Speechless (Lady Gaga song)

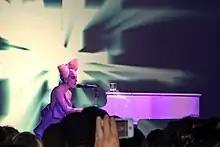
A picture of Lady Gaga on a piano

Initial reviews of "Speechless" were mixed. Among others, Ed Power of "Hot Press" and Brian Linder of "IGN" reviewed it positively. Power called it a "straight up glam stomper". Linder thought in "Speechless", Gaga introduces a rare moment of subtlety on "The Fame Monster", showcasing clever songwriting and emotional depth, although he found that her "enigmatic image" may impede some from fully engaging with the material's core. Reviewers drew comparisons between the song and the work of other artists, particularly Freddie Mercury. Sawdey recognized parallels between "Speechless" and Queen's music, commending the song for its ability to hold its own without feeling like a "gimmick". Stephen Thomas Erlewine from AllMusic noted a "galvanized Eurotrash finish" to it, comparing the guitar playing in the song to Noel Gallagher's work in Oasis.